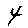
Label: 4